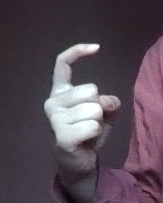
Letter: ra